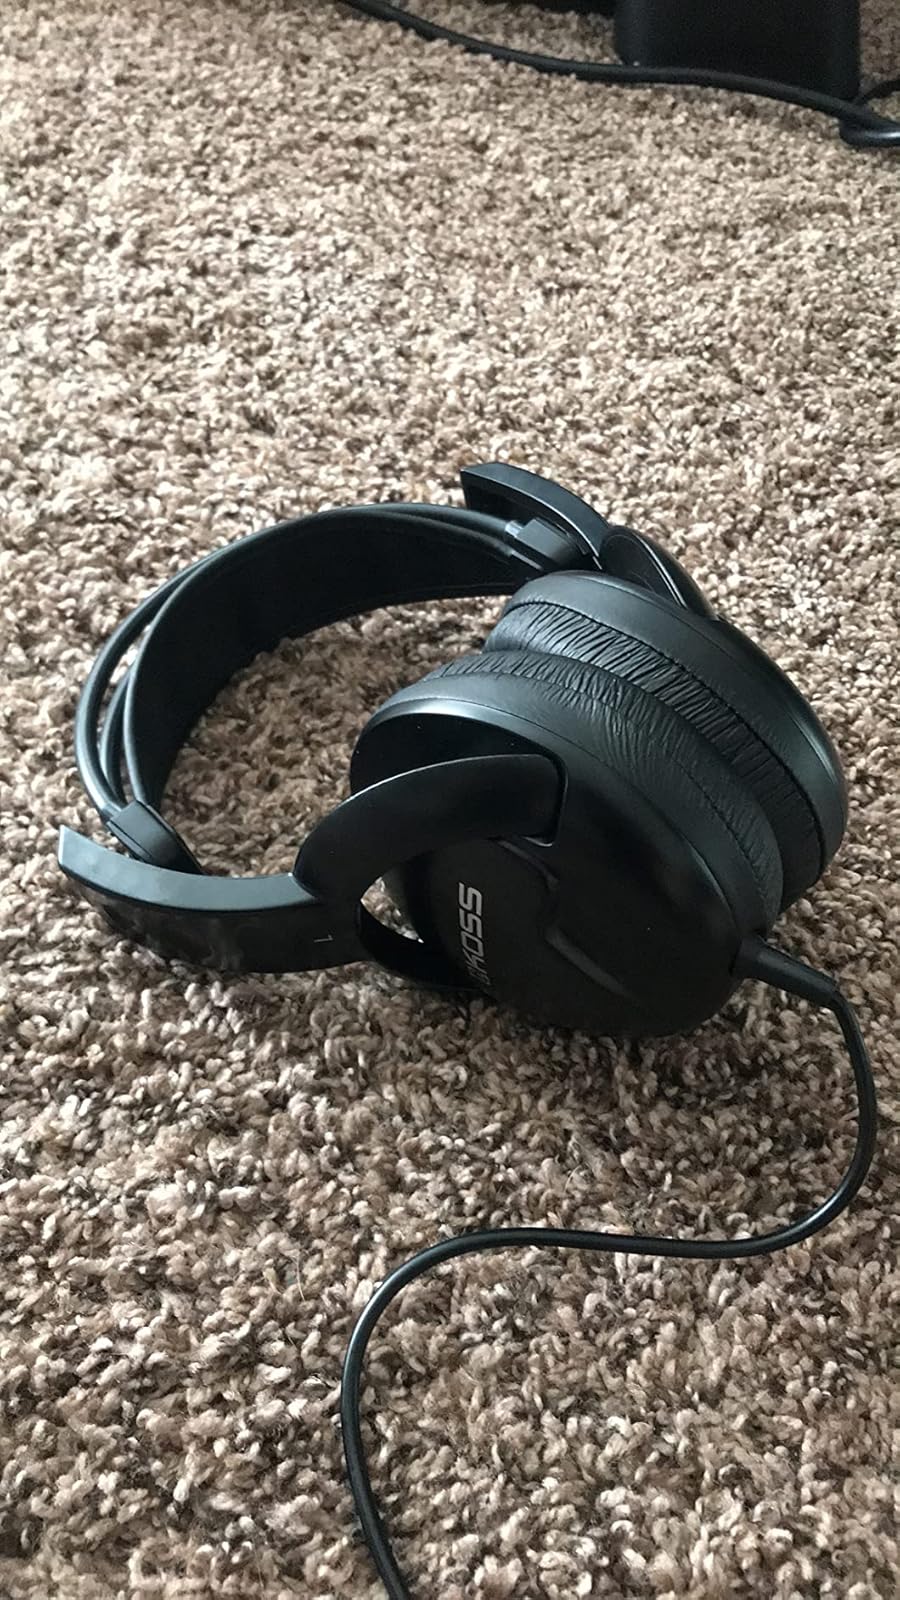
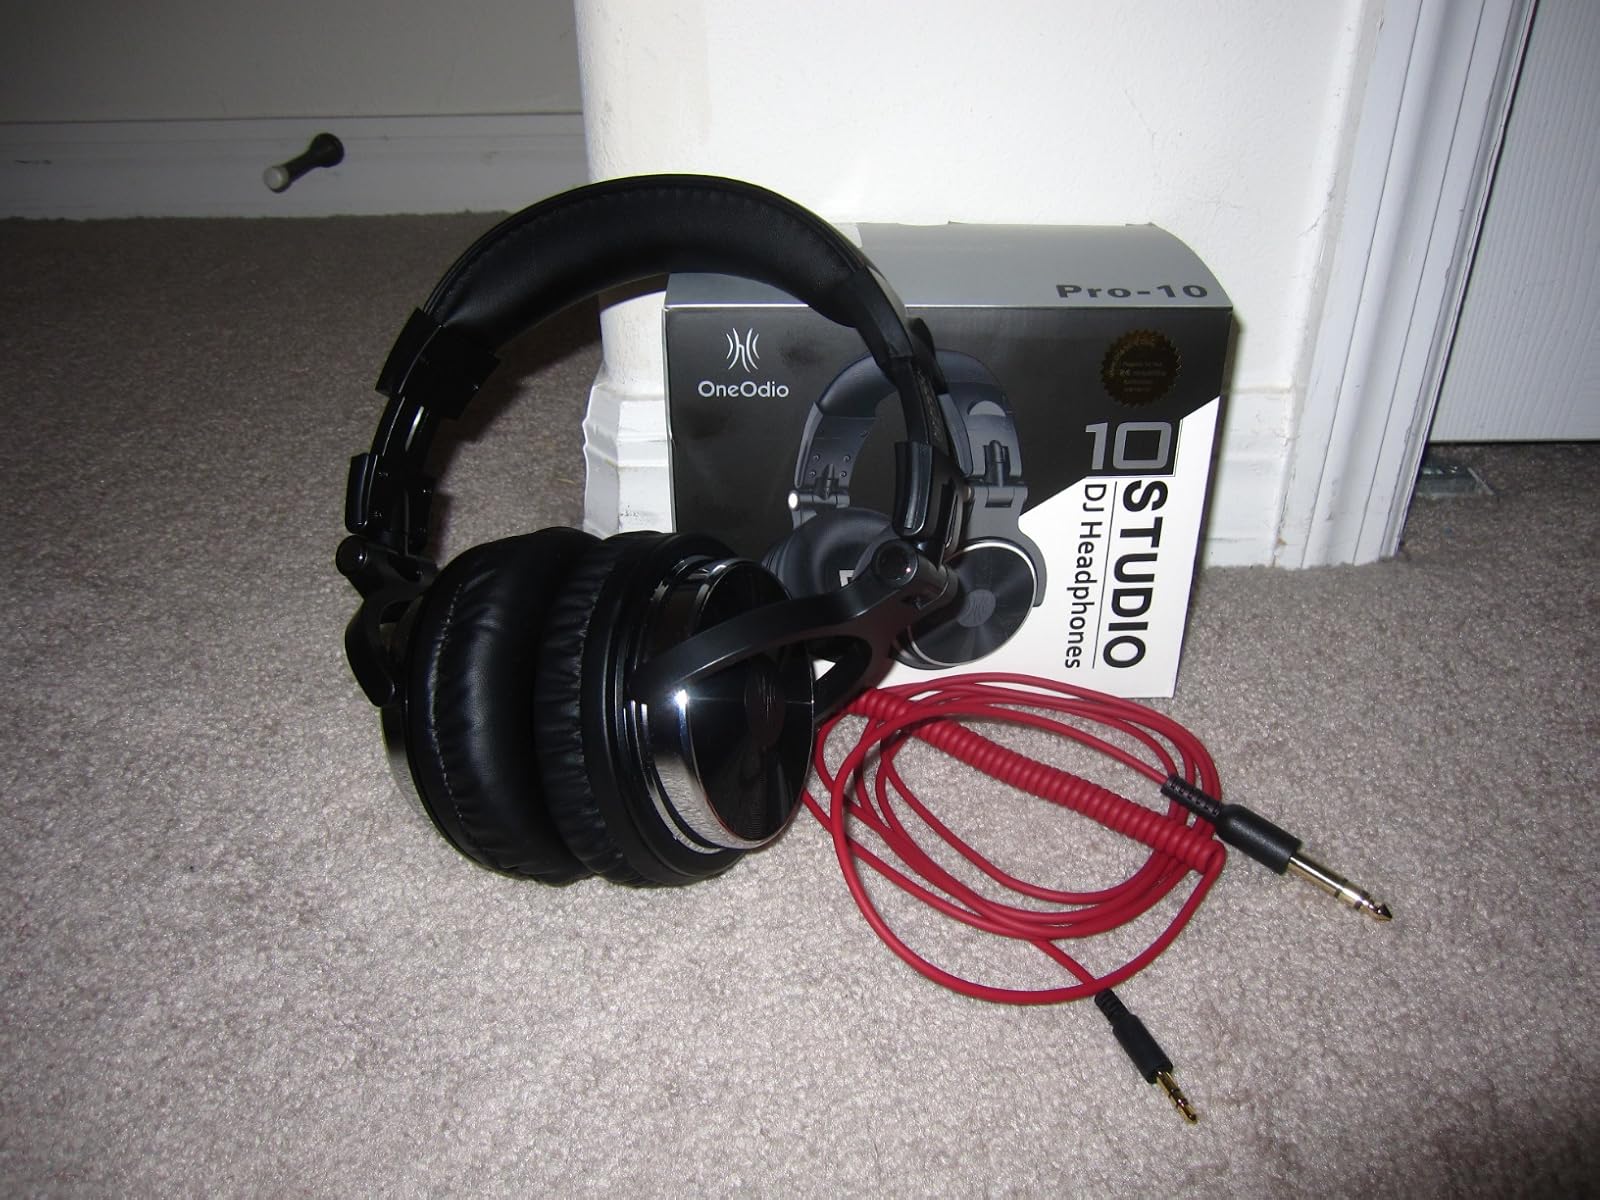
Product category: headphones
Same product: no